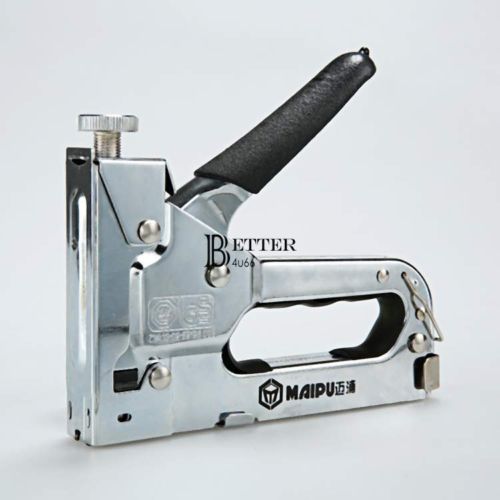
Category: stapler